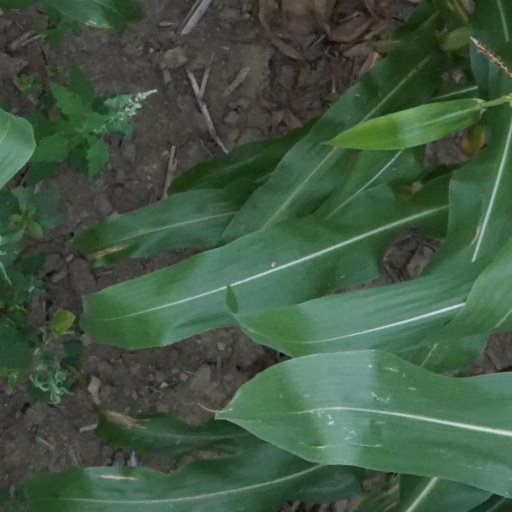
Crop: maize; corn